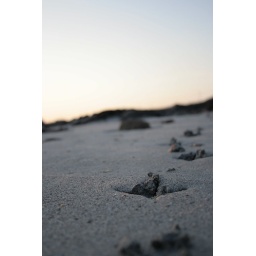
bird feet line the sand on the beach in ballyconneely, clifden co. galway